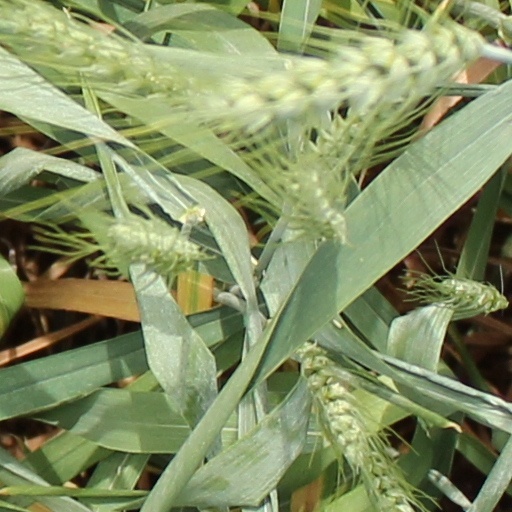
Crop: wheat